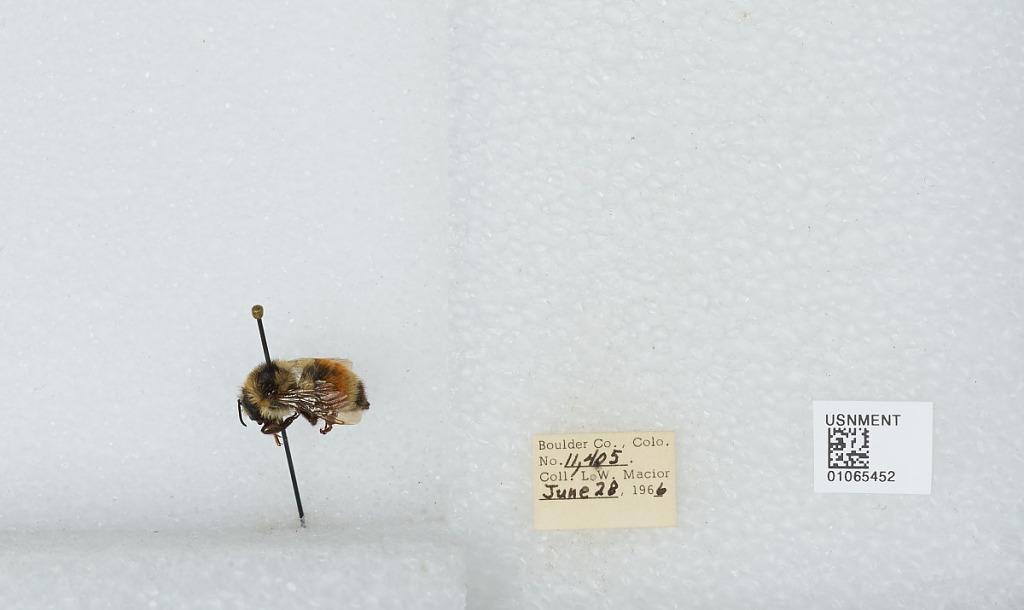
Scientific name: Bombus (Pyrobombus) bifarius Cresson
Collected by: L. Macior
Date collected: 1966-6-28
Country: United States
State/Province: Colorado
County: Boulder
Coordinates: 40.0017, -105.308